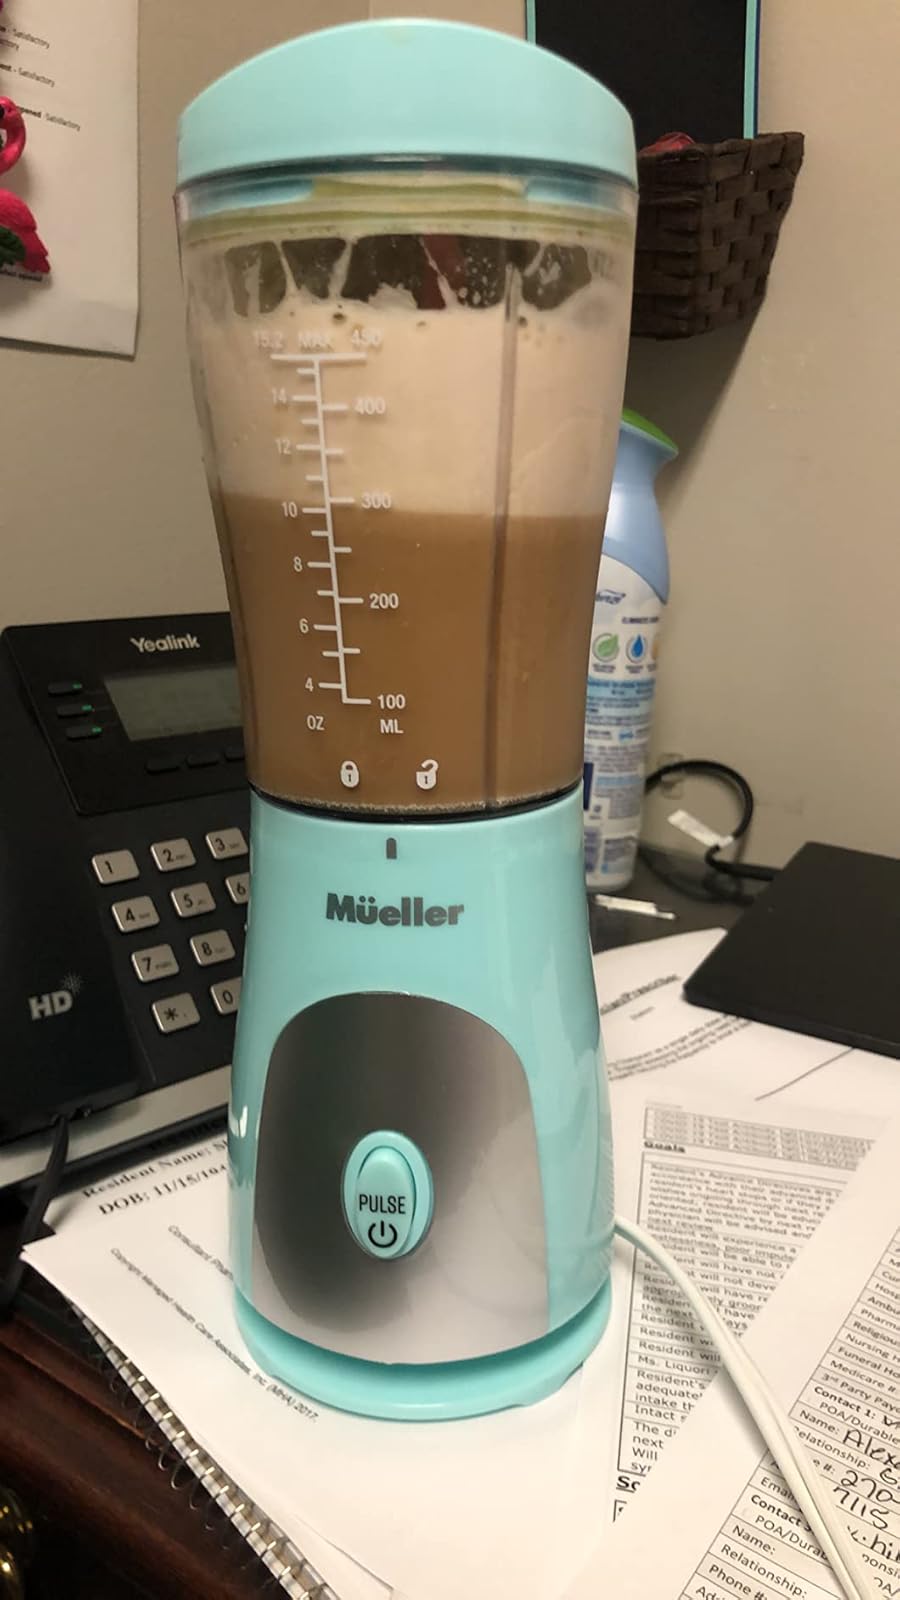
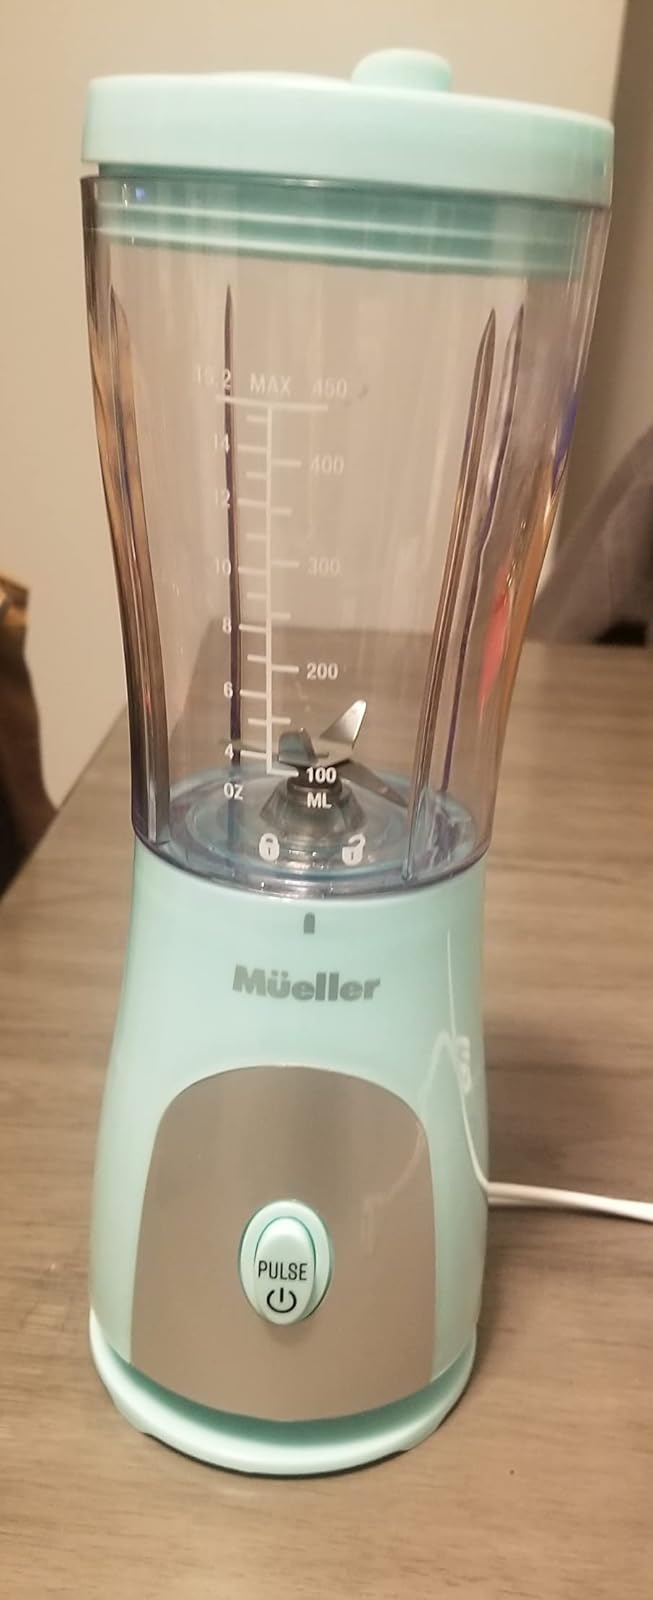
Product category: items_blender
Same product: yes